World War I in Albania

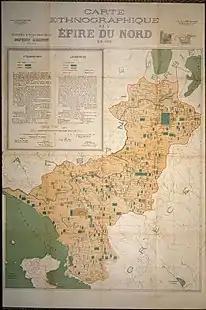

In the following days after Prince Wilhelm's departure, an Epirote unit launched an attack on the Albanian garrison in Berat without approval from the provisional government, managing to capture its citadel for several days, while Albanian troops loyal to Essad Pasha initiated small-scale armed operations. These events worried Greek Prime Minister Eleftherios Venizelos, as well as the possibility that the unstable situation could spill over outside Albania, triggering a wider conflict. On October 27, 1914, after receiving the approval of the Great Powers the Greek Army's V Army Corps entered the area for a second time. The provisional government of Northern Epirus formally ceased to exist, declaring that it had accomplished its objectives. Greek troops crossed the southern Albanian border at the end of October 1914, officially reoccupying southern Albania, exclusive of Vlorë, and establishing a military administration by 27 October 1914. The Italians were not happy with the Greek occupation and sent in Italian marines to occupy Vlorë, or Avlona, or Valona, as they called it. On October 31 the Italians seized the strategic island of Saseno or Sazan Island. In December Italy reiterated that Albania would remain neutral as stated at the London Conference and that Italian bluejackets were landed at Valona with this objective.